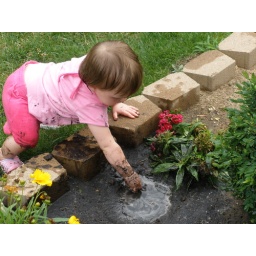
Madalynn loved the mud, she dug a hole in the flower bed for mommy.